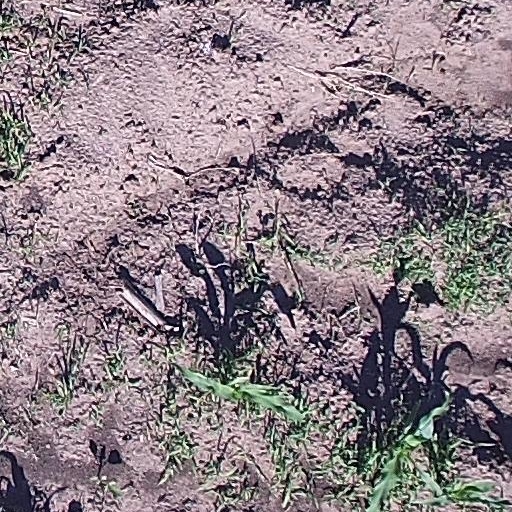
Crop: maize; corn